Trevenen Bal

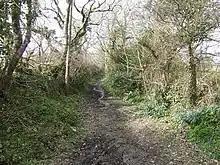
A bridleway from the Gweek road to Trevenen Bal

Trevenen Bal is a hamlet west of Trevenen in west Cornwall, England, United Kingdom.